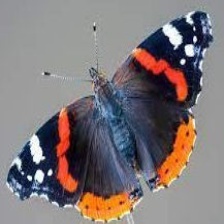
Species: RED ADMIRAL
Butterfly family (ImageNet category): admiral